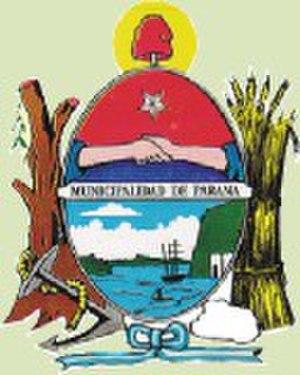
Paraná est une ville d'Argentine et la capitale de la province d'Entre Ríos. C'est également la capitale du département de Paraná. Depuis 1934, la ville est le siège d'un archevêché dont le centre est constitué par la cathédrale de Paraná.